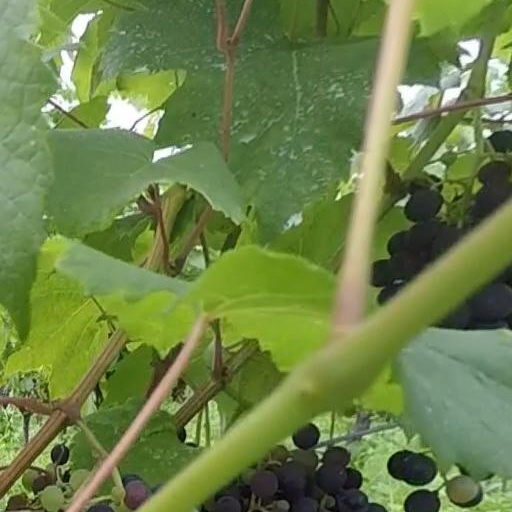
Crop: grape